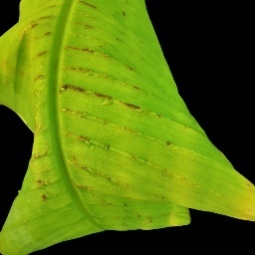
Label: Magnesium